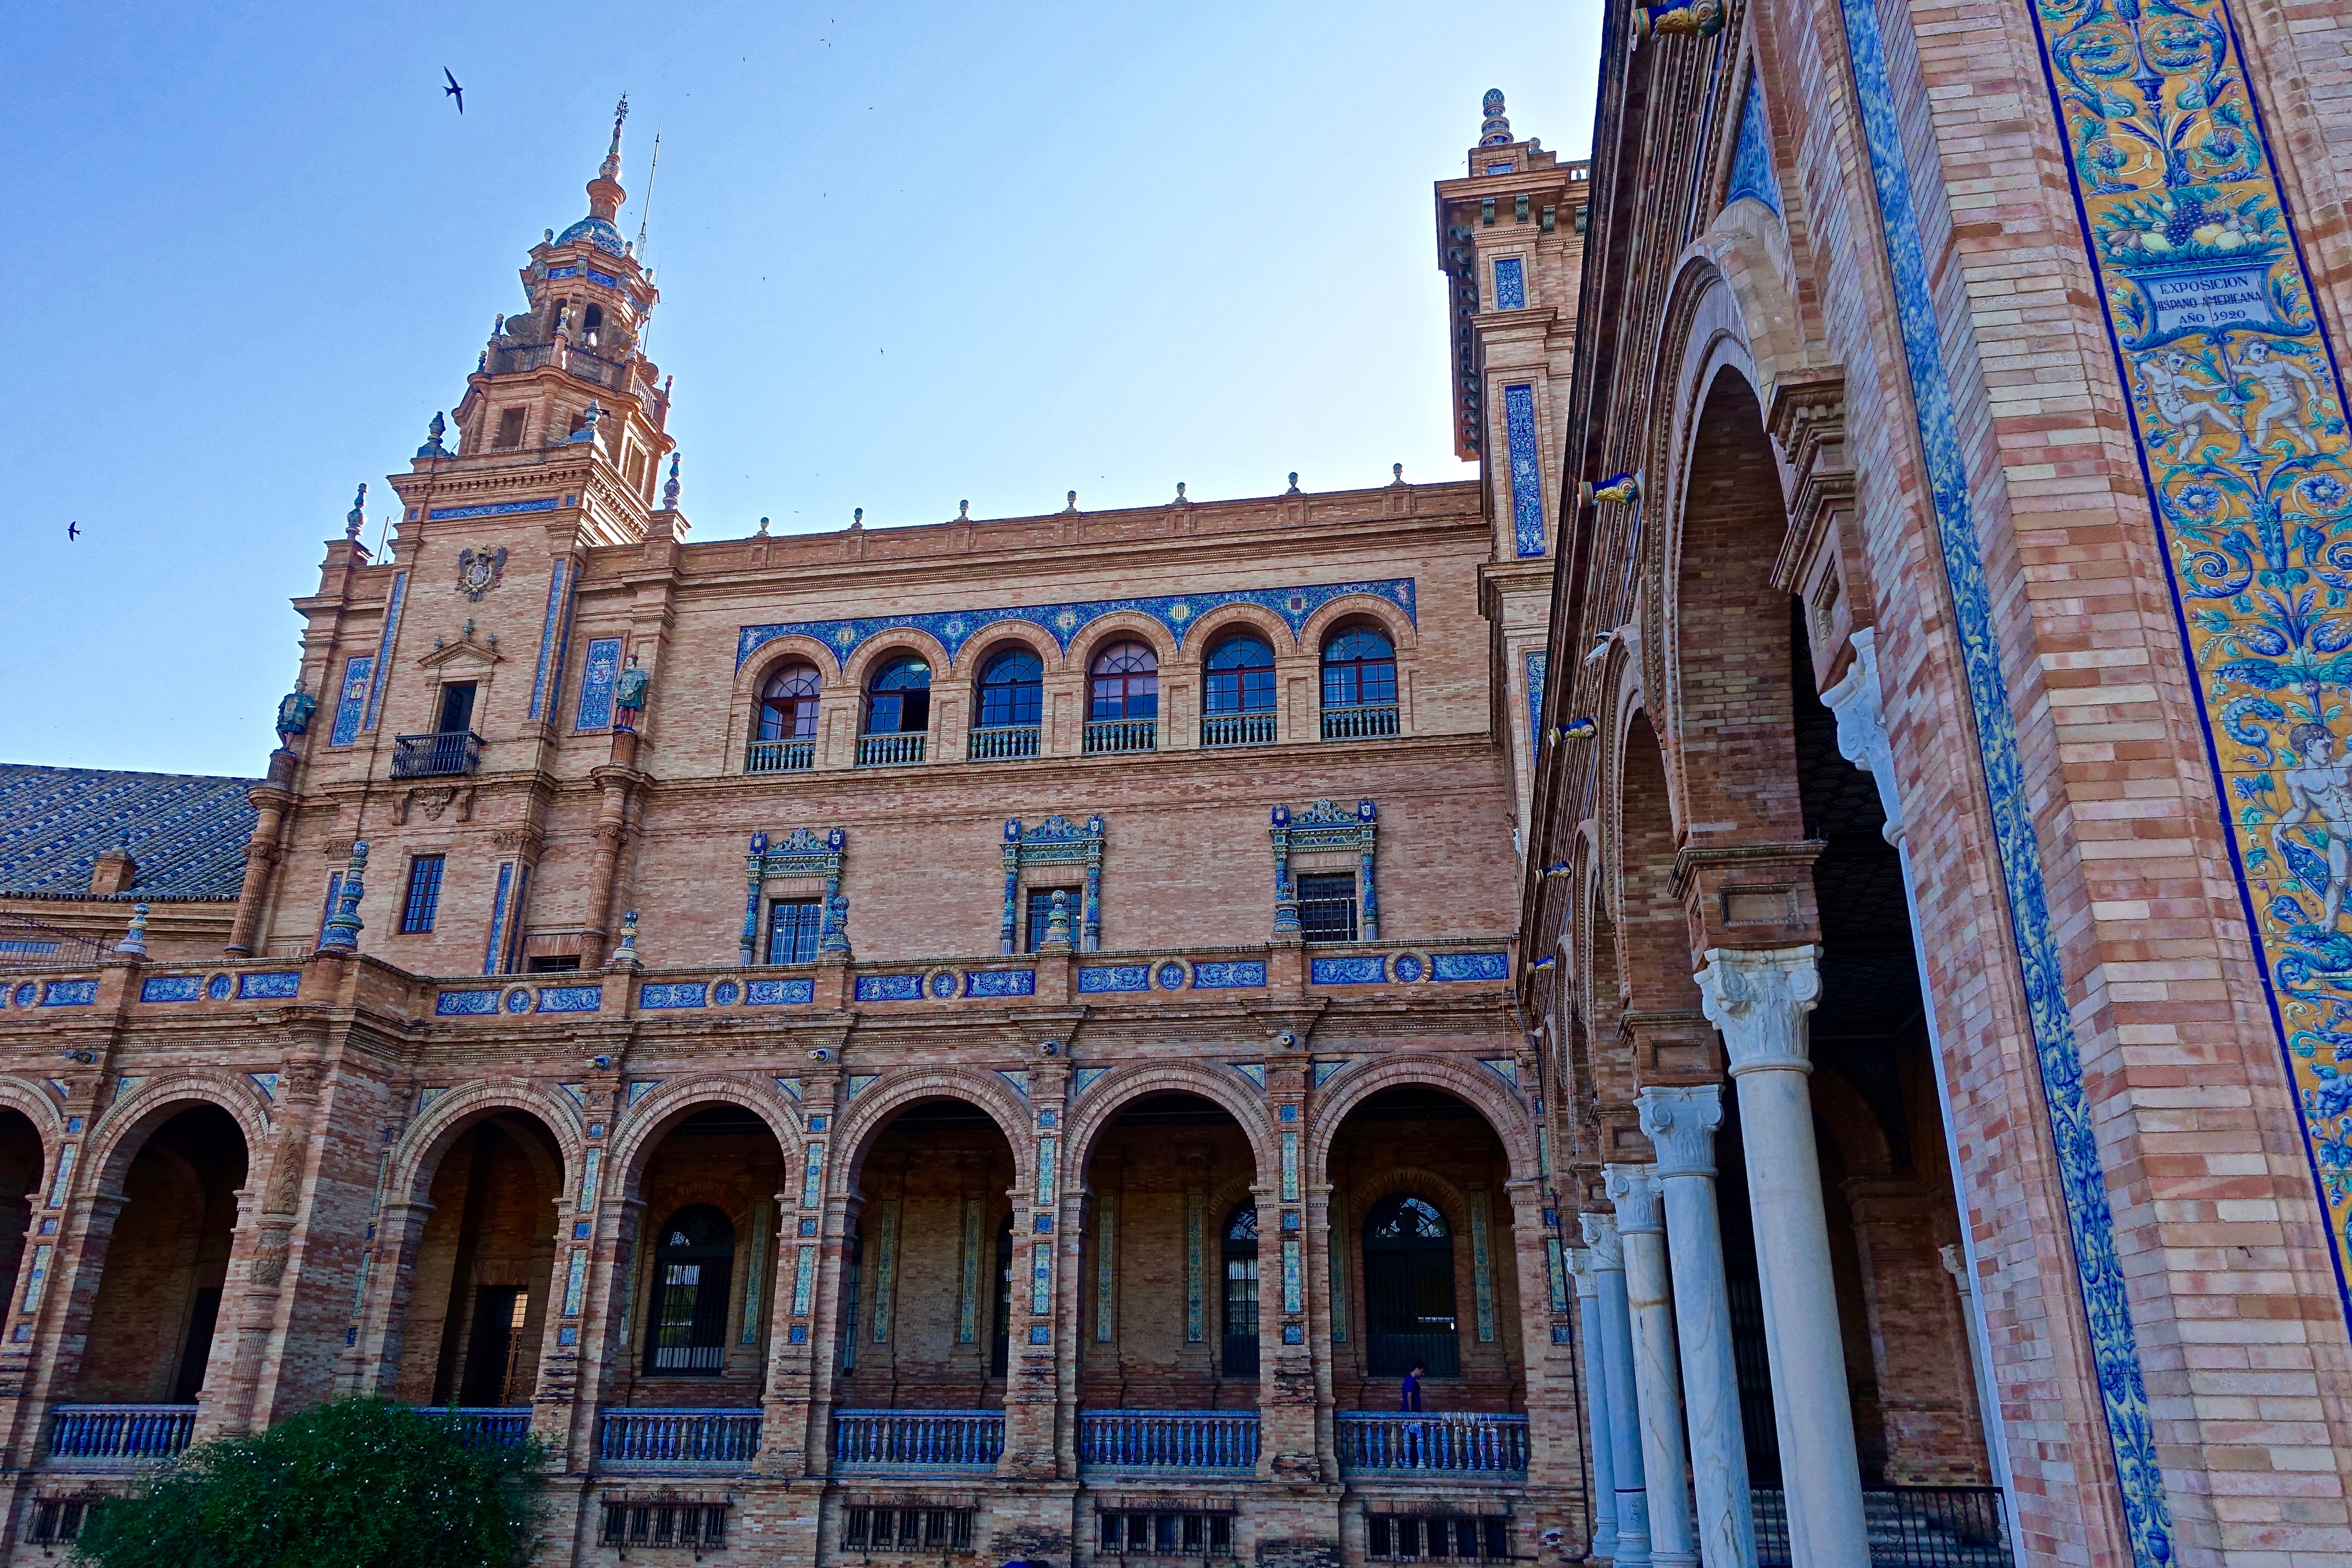
architecture, building, palace, monument, landmark, facade, historic, tourism, seville, famous, basilica, historic site, ancient history, plaza de espania, ancient roman architecture